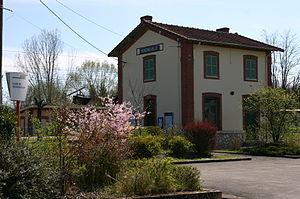
La gare de Boigneville est une gare ferroviaire française de la ligne de Villeneuve-Saint-Georges à Montargis, située sur le territoire de la commune de Boigneville, dans le département de l'Essonne en région Île-de-France.
Boigneville est une commune française située à cinquante-huit kilomètres au sud-est de Paris dans le département de l'Essonne en région Île-de-France.